No. 269 Squadron RAF

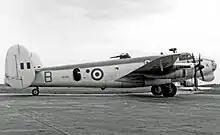
269 Squadron Avro Shackleton MR.1 from RAF Ballykelly in 1953

No. 269 Squadron was reformed at North Front, Gibraltar, on 1 January 1952 from part of No. 224 Squadron and moved on 24 March to RAF Ballykelly, Ulster, as a maritime reconnaissance unit equipped with Avro Shackleton patrol bombers. No. 269 Squadron participated in a number of military exercises, including Exercise Encompass in January 1956 and Operation Mosaic in February 1956, as well as NATO's Operation Strikeback in September 1957. On 1 December 1958 the squadron was re-numbered as No. 210 Squadron. On 22 July 1959, No 269 Squadron reformed at RAF Caistor as a Thor Missile Squadron in Bomber Command as part of the Thor Missile Force based at RAF Hemswell. No. 269 Squadron was disbanded on 24 May 1963.